Ada, Osun

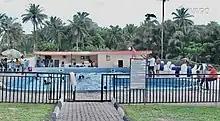
Miccom Golf Hotel in Ada

The settlement dates from before the late 19th century. Ada has the biggest market in the local government area known as (Obada Market) and it generated the highest revenue for it. Buying and selling takes place every 5 days. The town is the home of a private golf course that was created by Comfort Olufunke Ponnle and her husband, a prominent estate valuer and philanthropist, Bode Adediji, Late Alalade, one of the first chartered accountants in Nigeria.